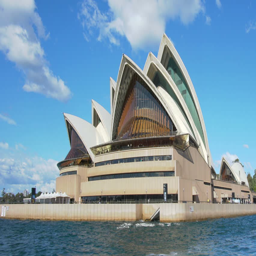
moving shot of tourists visiting expressionist structure